I Am Brian Wilson

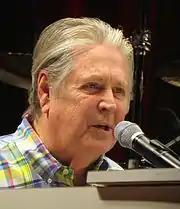
Wilson performing in 2015

The memoir was announced in April 2013, reported to be written with journalist Jason Fine, published by Coronet Books, and given a 2015 release date. While Wilson's website stated that he "will describe for the first time the epic highs and lows of his life", "The Guardian" noted that "" had covered many of the same topics mentioned by the site. However, the 1991 book is considered "controversial" in Wilson lore, and predates his solo resurgence of the 2000s.